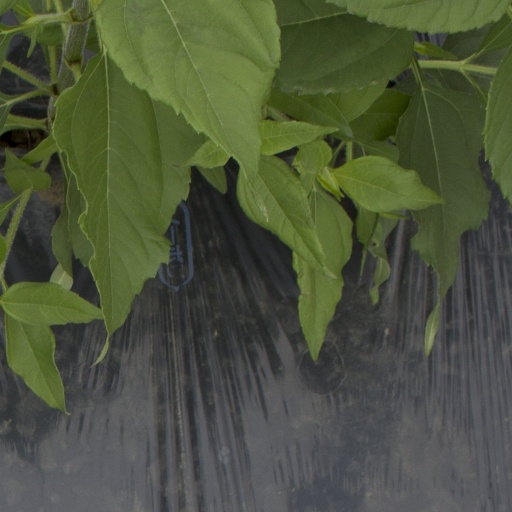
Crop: Jerusalem artichoke